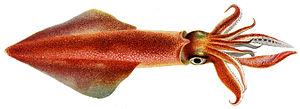
Lo guarracino est une chanson napolitaine populaire écrite sous la forme d'un virelangue de dix-neuf strophes et composée sur un rythme soutenu de tarentelle par des auteurs inconnus au XVIIIᵉ siècle. Elle raconte une histoire d'amours et de querelles entre poissons de la baie de Naples.
L'évolution des stratégies de locomotion est le processus d’apparition de l'ensemble des moyens et techniques développées par les êtres vivants pour se mouvoir, ou plus largement, pour se déplacer d'une manière active ou non d'un lieu à un autre.
Une nageoire est un membre ou un appendice en général large et plat issu d'un repli cutané, permettant le mouvement et le soutien dans le milieu aquatique.
Le Calmar commun, aussi appelé selon les régions encornet, chipiron ou supion, tautène ou calamar dans le sud de la France est une espèce de grand calmar, appartenant à la famille des loliginidés, dont on distingue deux sous-espèces.
Les calmars, aussi appelés calamars, ou teuthides constituent un groupe morphologique, apparu au début du Jurassique, de céphalopodes décapodes marins regroupant près de 300 espèces. La plupart des espèces n'ont pas de nom vernaculaire spécifique et sont donc désignées en français sous le nom générique de « calmar ». Il en est de même pour le terme encornet, autre nom vernaculaire plus particulièrement utilisé lorsque ces animaux sont considérés en tant que comestibles ou appâts de pêche. L'ordre des Teuthida, qui regroupait tous les calmars, est désormais considéré comme obsolète parce que paraphylétique. Il est maintenant séparé en Myopsida et Oegopsida.